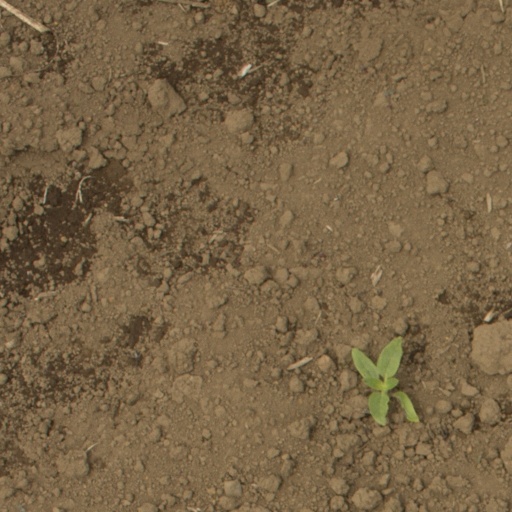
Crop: Jerusalem artichoke